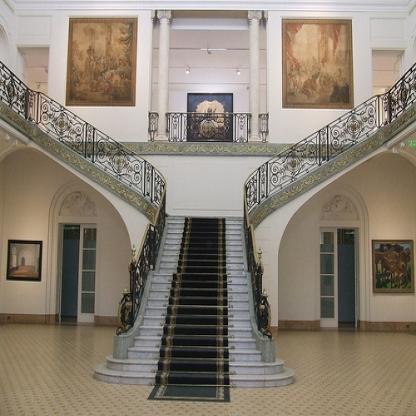
Scene: Indoor